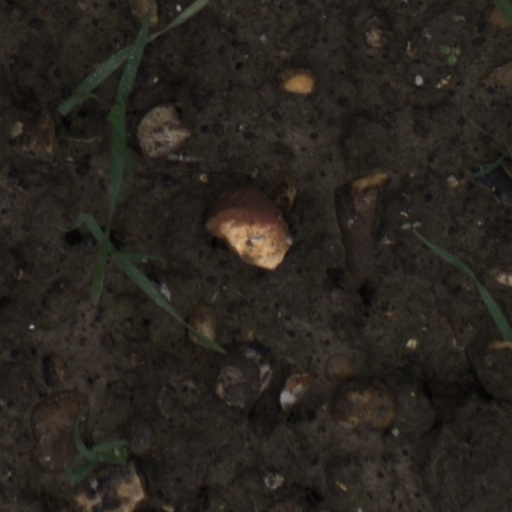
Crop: wheat